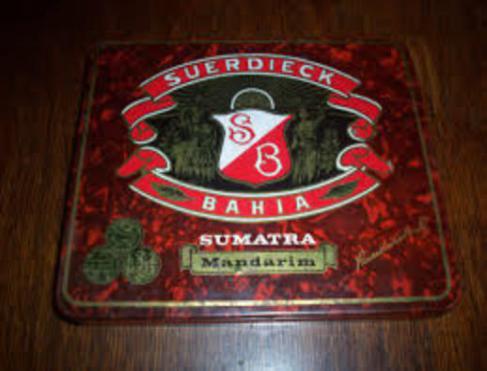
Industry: Food